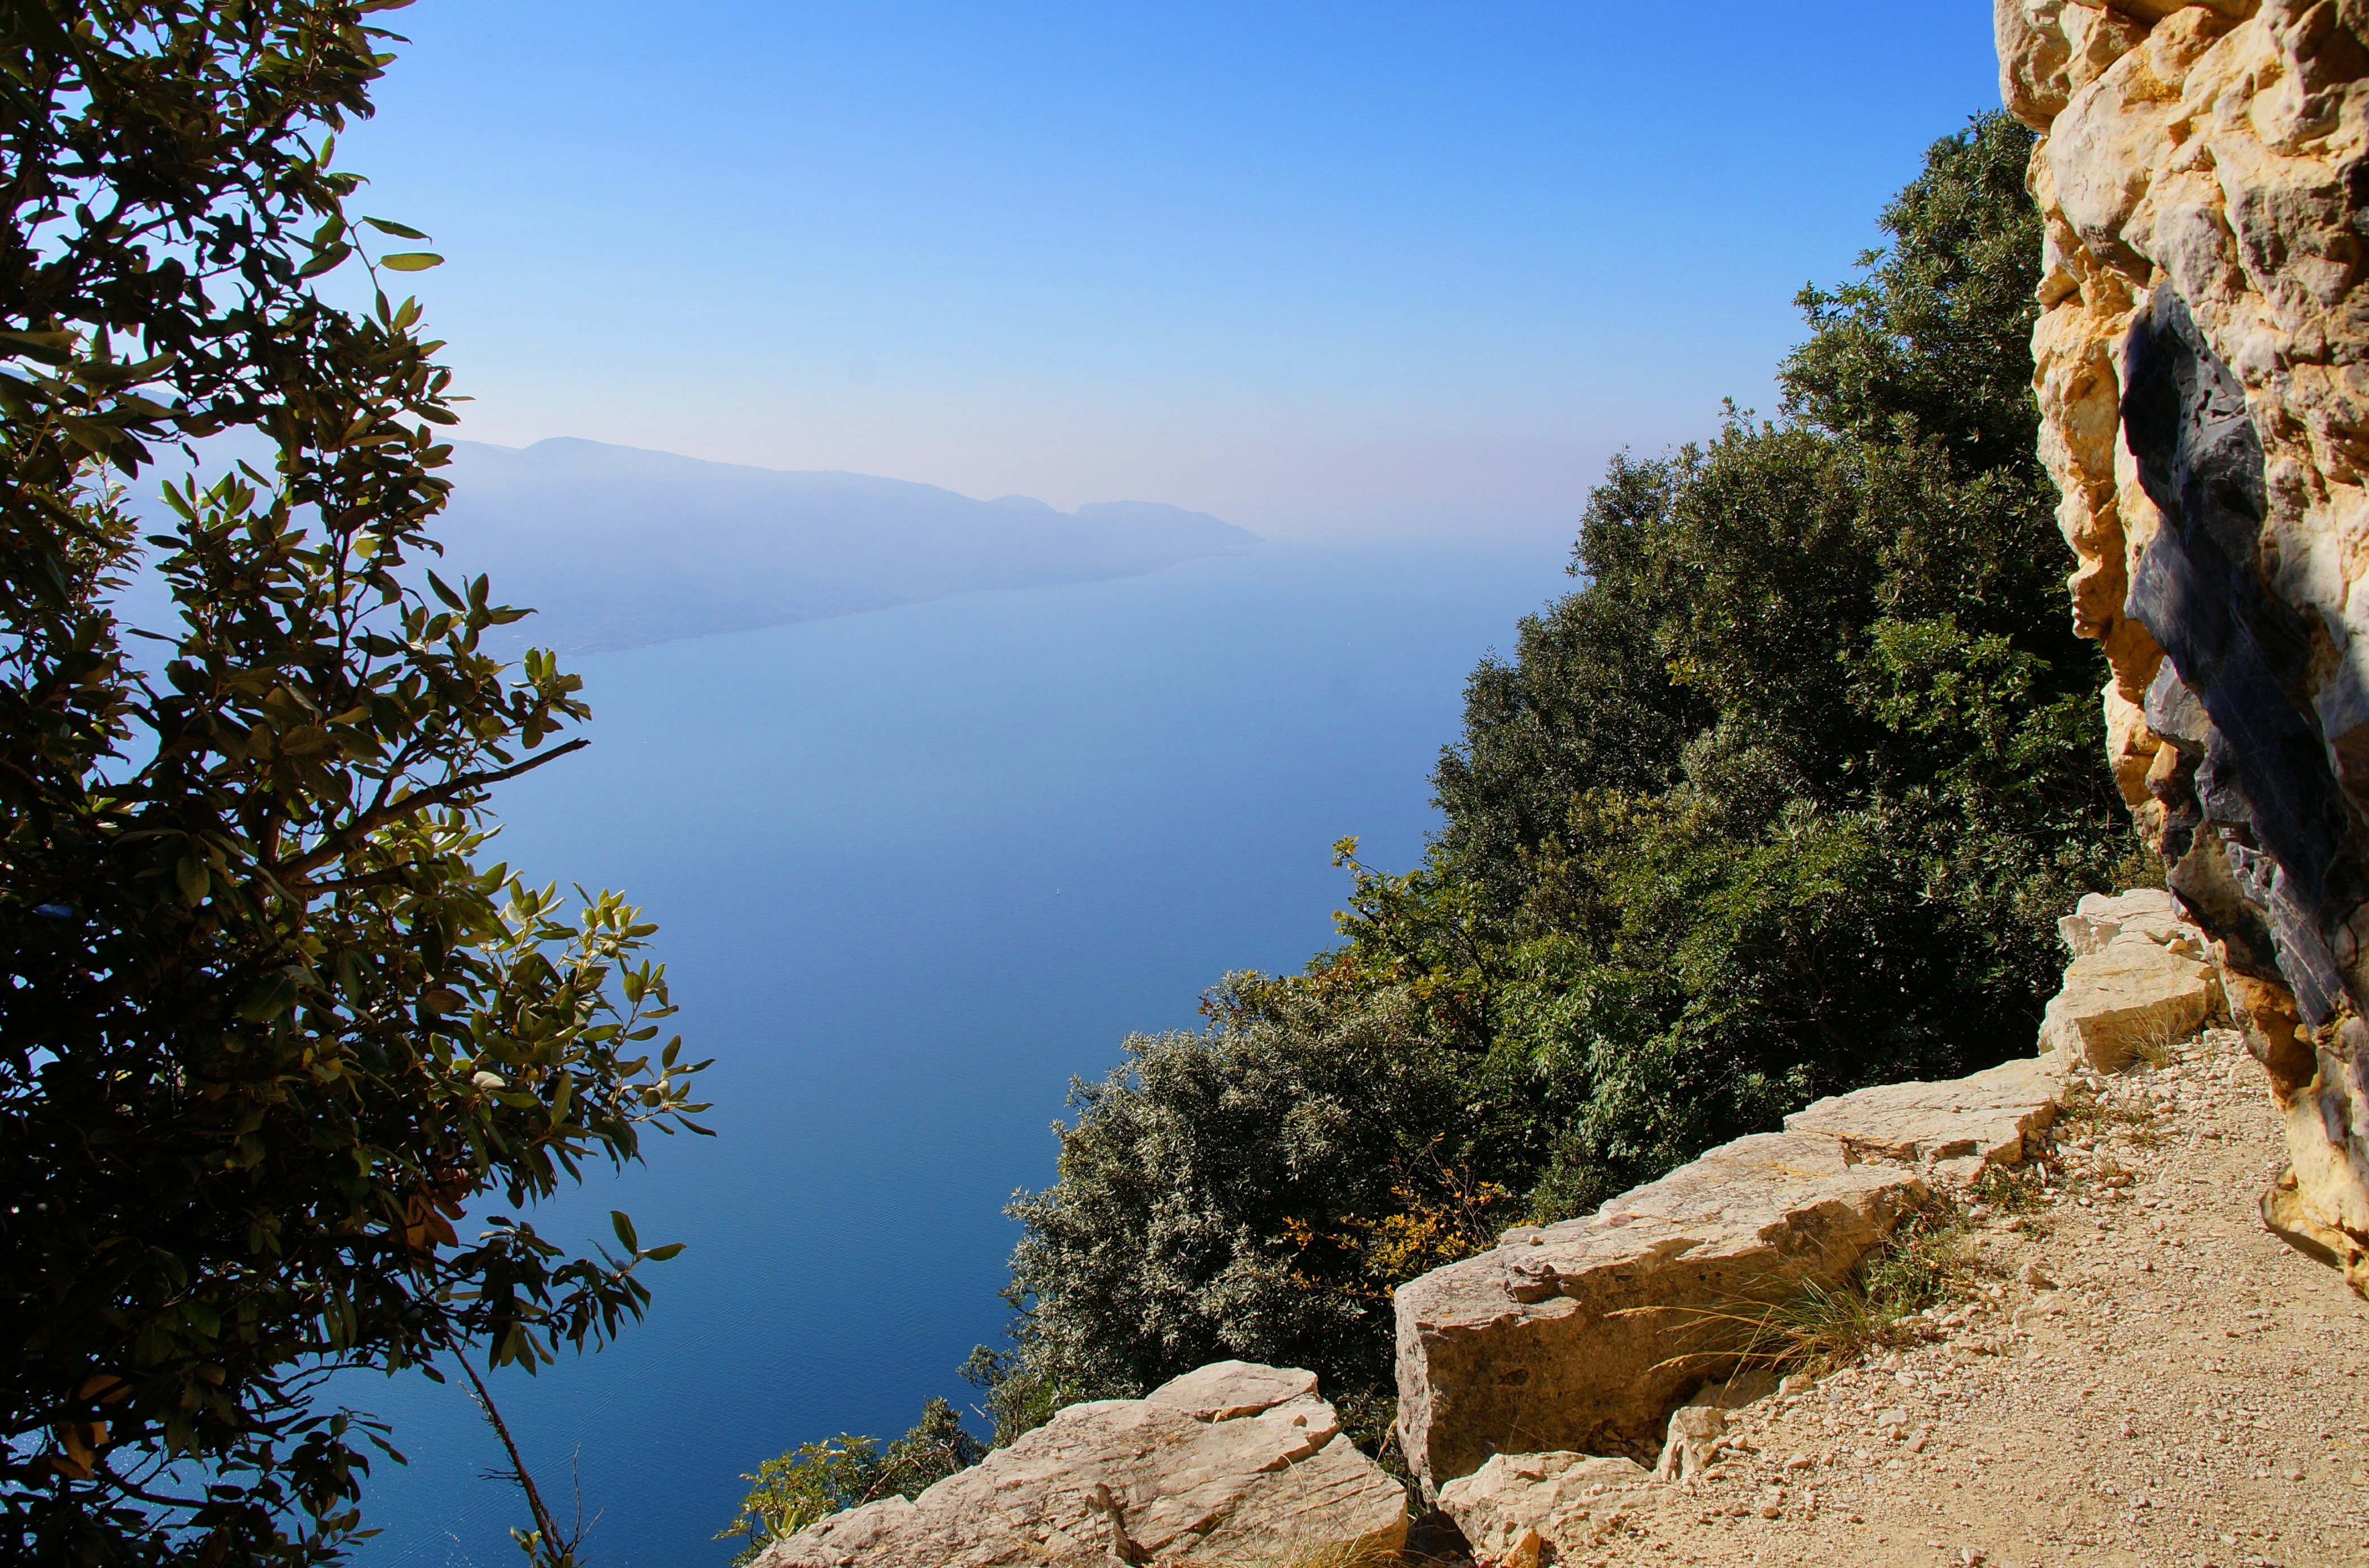
landscape, tree, nature, rock, wilderness, walking, mountain, hiking, trail, lake, adventure, view, mountain range, cliff, italy, terrain, ridge, sports, mountain views, garda lake, mountainous landforms, montecastello